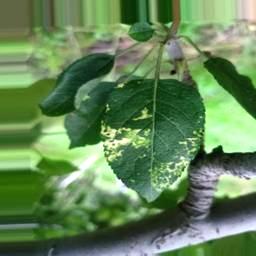
Label: Apple_Mosaic